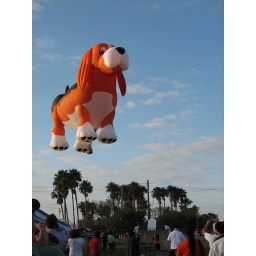
I don't know where this dog came from, but it was huge! Look at the basket by the foot...